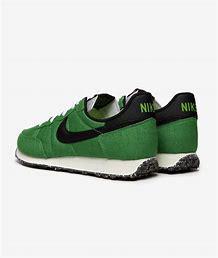
Brand: Nike
Model: Challenger OG